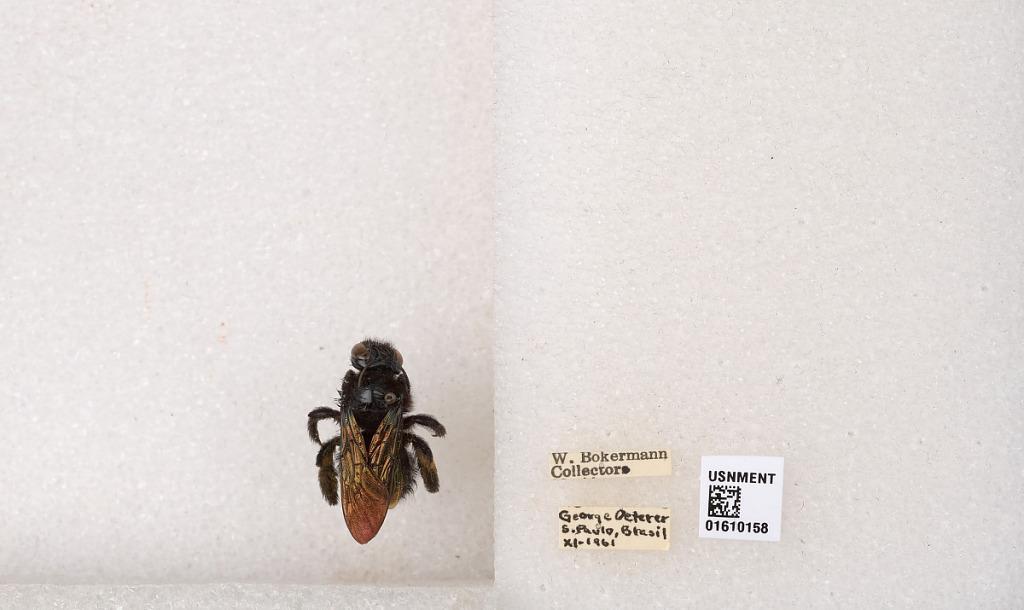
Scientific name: Xylocopa (Stenoxylocopa) artifex Smith
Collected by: W. Bokermann
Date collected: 1961-11-1
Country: Brazil
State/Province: Sao Paulo
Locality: George Oeterer
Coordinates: -23.4471, -47.5516